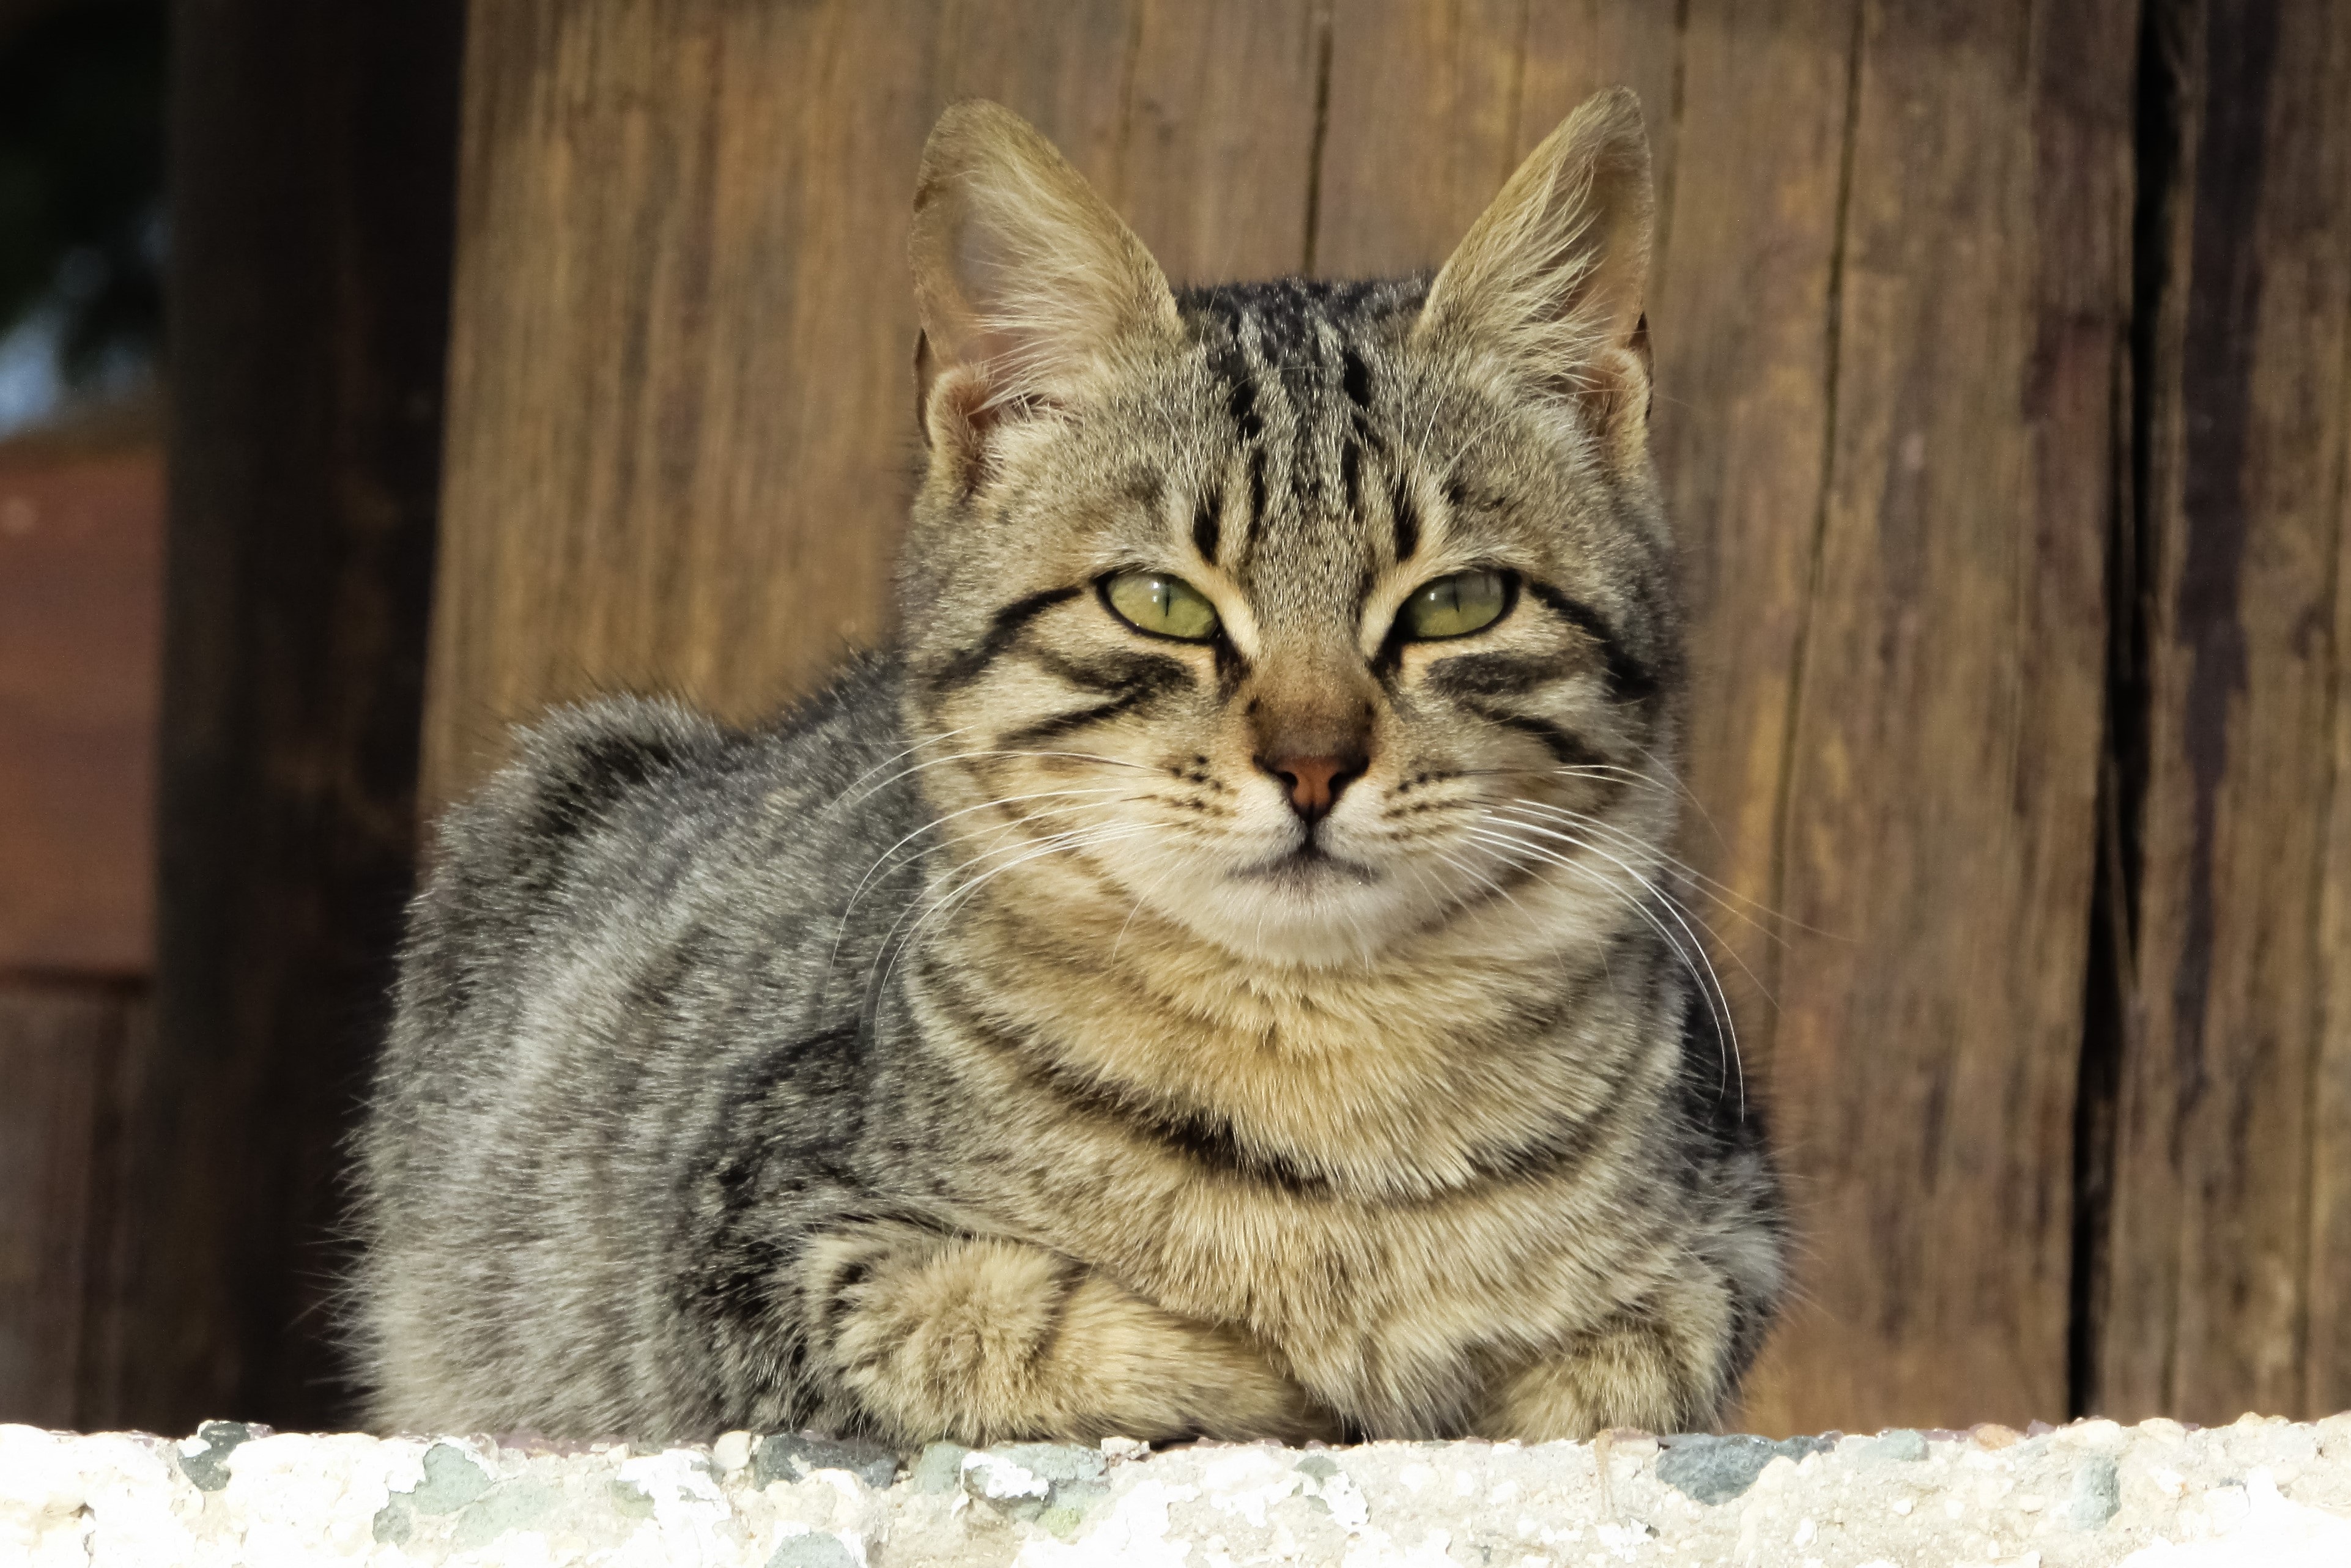
outdoor, animal, cute, looking, wildlife, portrait, young, relax, cat, calm, mammal, fauna, face, eyes, whiskers, homeless, kitty, cool, vertebrate, resting, adorable, stray, lynx, bobcat, cyprus, tabby cat, european shorthair, wild cat, small to medium sized cats, cat like mammal, pixie bob